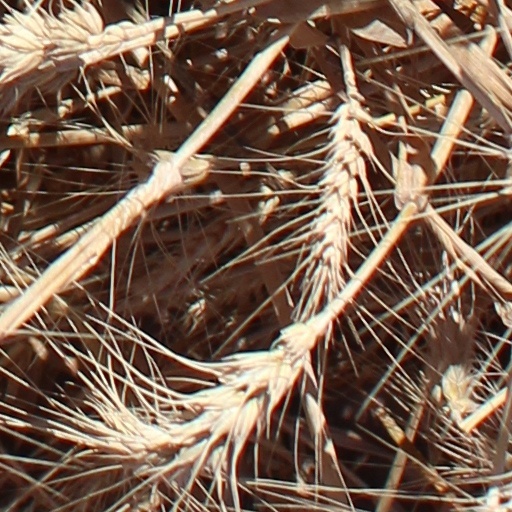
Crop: wheat